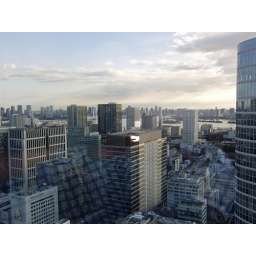
View from my 30th floor hotel room in Shinagawa, Tokyo, Japan. Sorry my shirt is reflecting in the window!!!